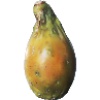
Label: Cactus fruit 1